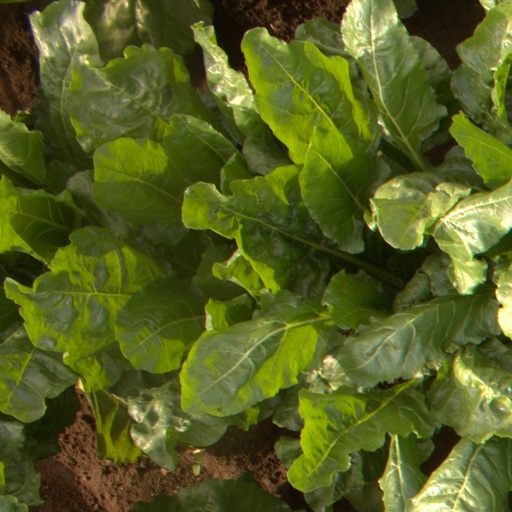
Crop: sugar beet